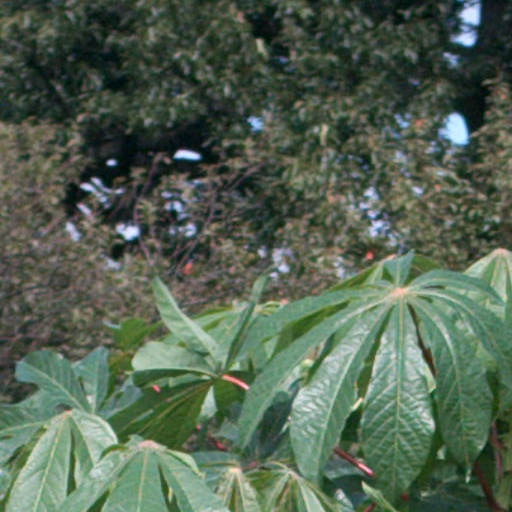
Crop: cassava